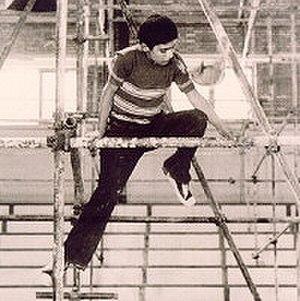
Abbas Kiarostami est un réalisateur, scénariste et producteur de cinéma iranien né le 22 juin 1940 à Téhéran en Iran et mort le 4 juillet 2016 à Paris en France.